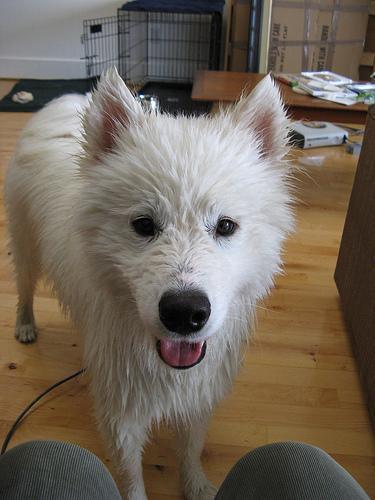
Samoyed